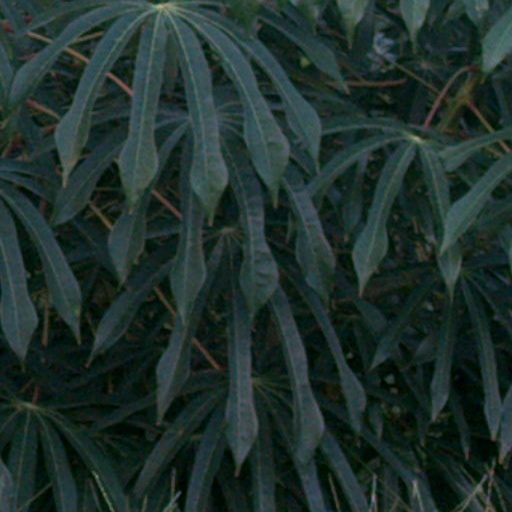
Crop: cassava